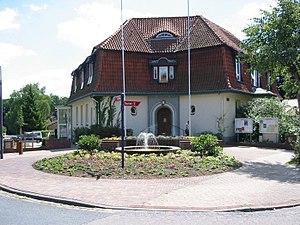
La Samtgemeinde Hankensbüttel est une Samtgemeinde, c'est-à-dire une forme d'intercommunalité de Basse-Saxe, de l'arrondissement de Gifhorn, dans le Nord de l'Allemagne. Elle regroupe 5 municipalités.